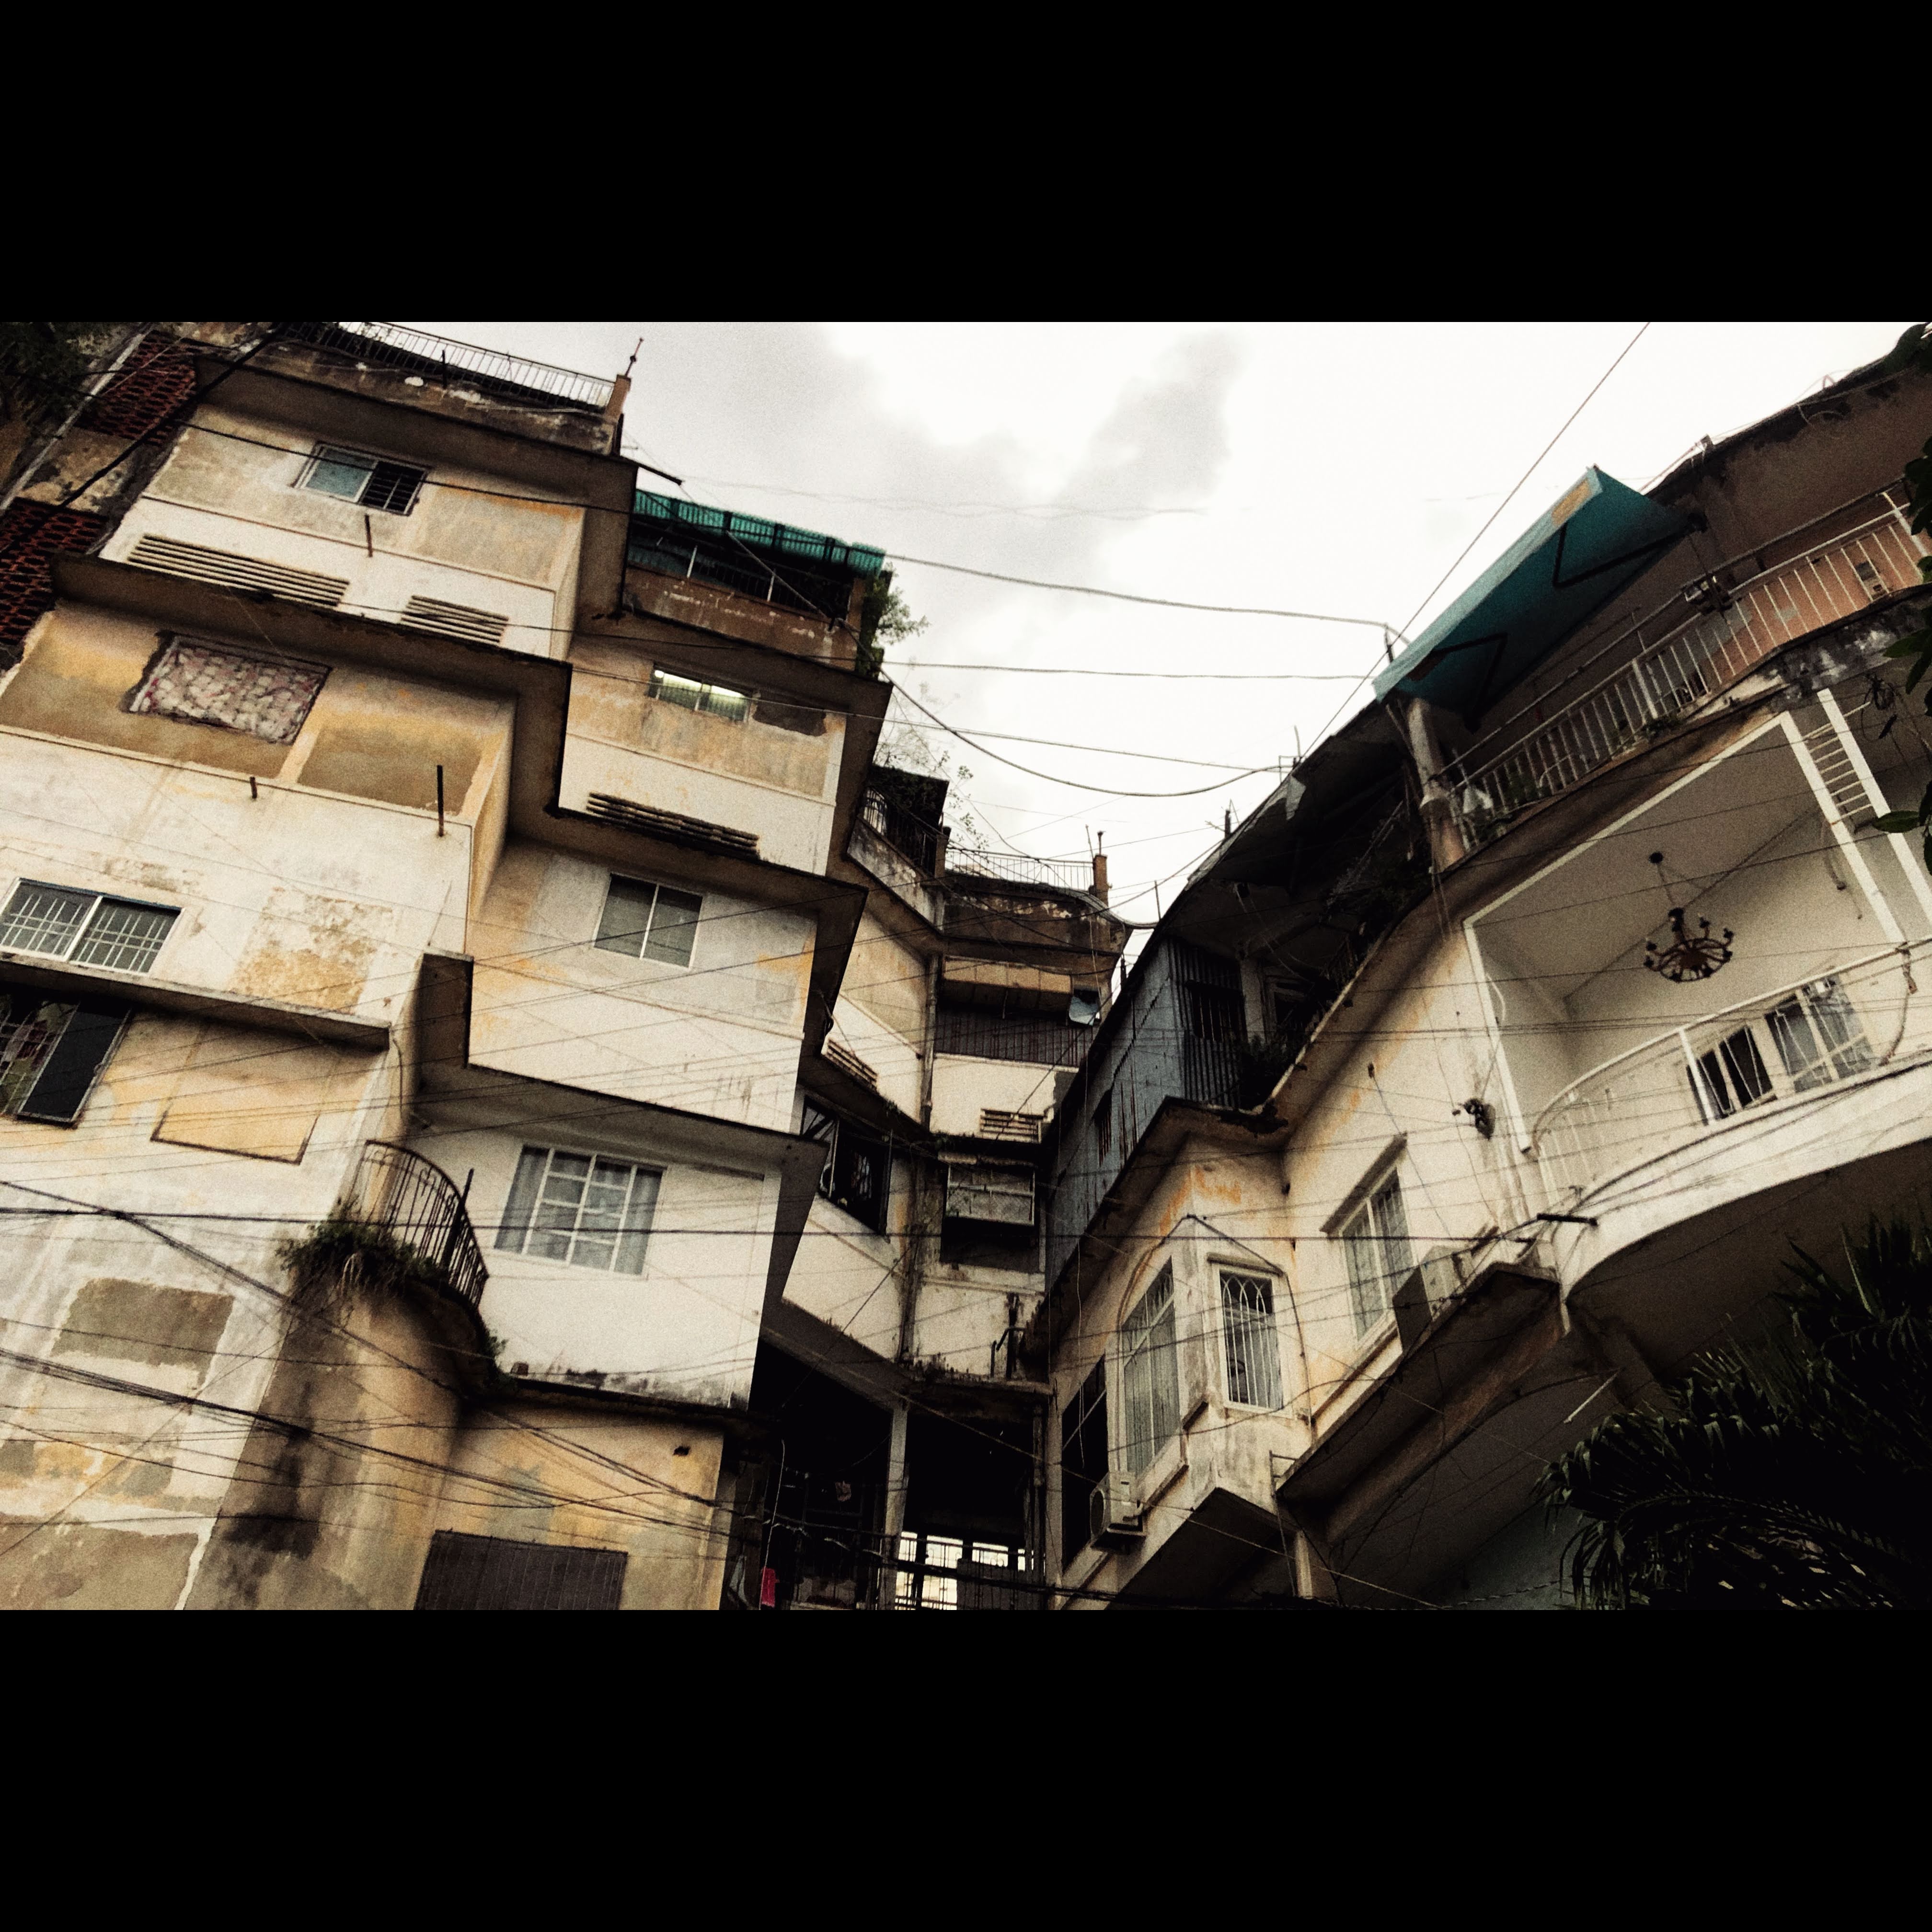
apartment, apartment building, apartment block, block, vietnam, wire, electric wire, saigon, vintage, film, film photography, light, relax, monochrome, picture, architecture, building, alley, urban areas, sky, cloud, window, world, rectangle, urban design, Material property, residential area, house, Tints and shades, city, facade, symmetry, wood, monochrome photography, roof, metal, street, darkness, square, mixed use, history, font, arch